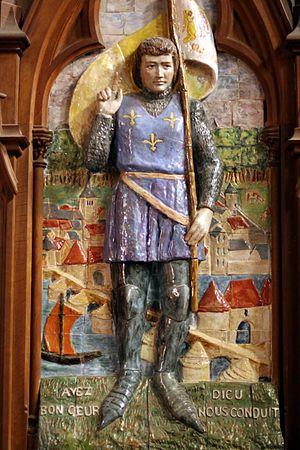
Photographie de la céramique représentant Janne d'Arc dans l'église de Jargeau (France - Loiret - 45)
Jeanne Champillou est une artiste française, musicienne, peintre, graveur et céramiste, née le 4 avril 1897 à Saint-Jean-le-Blanc, dans le Loiret, et morte le 22 mai 1978 à Orléans.
L’église paroissiale Saint-Étienne est une église française se situant à Jargeau dans le département du Loiret et la région Centre-Val de Loire.